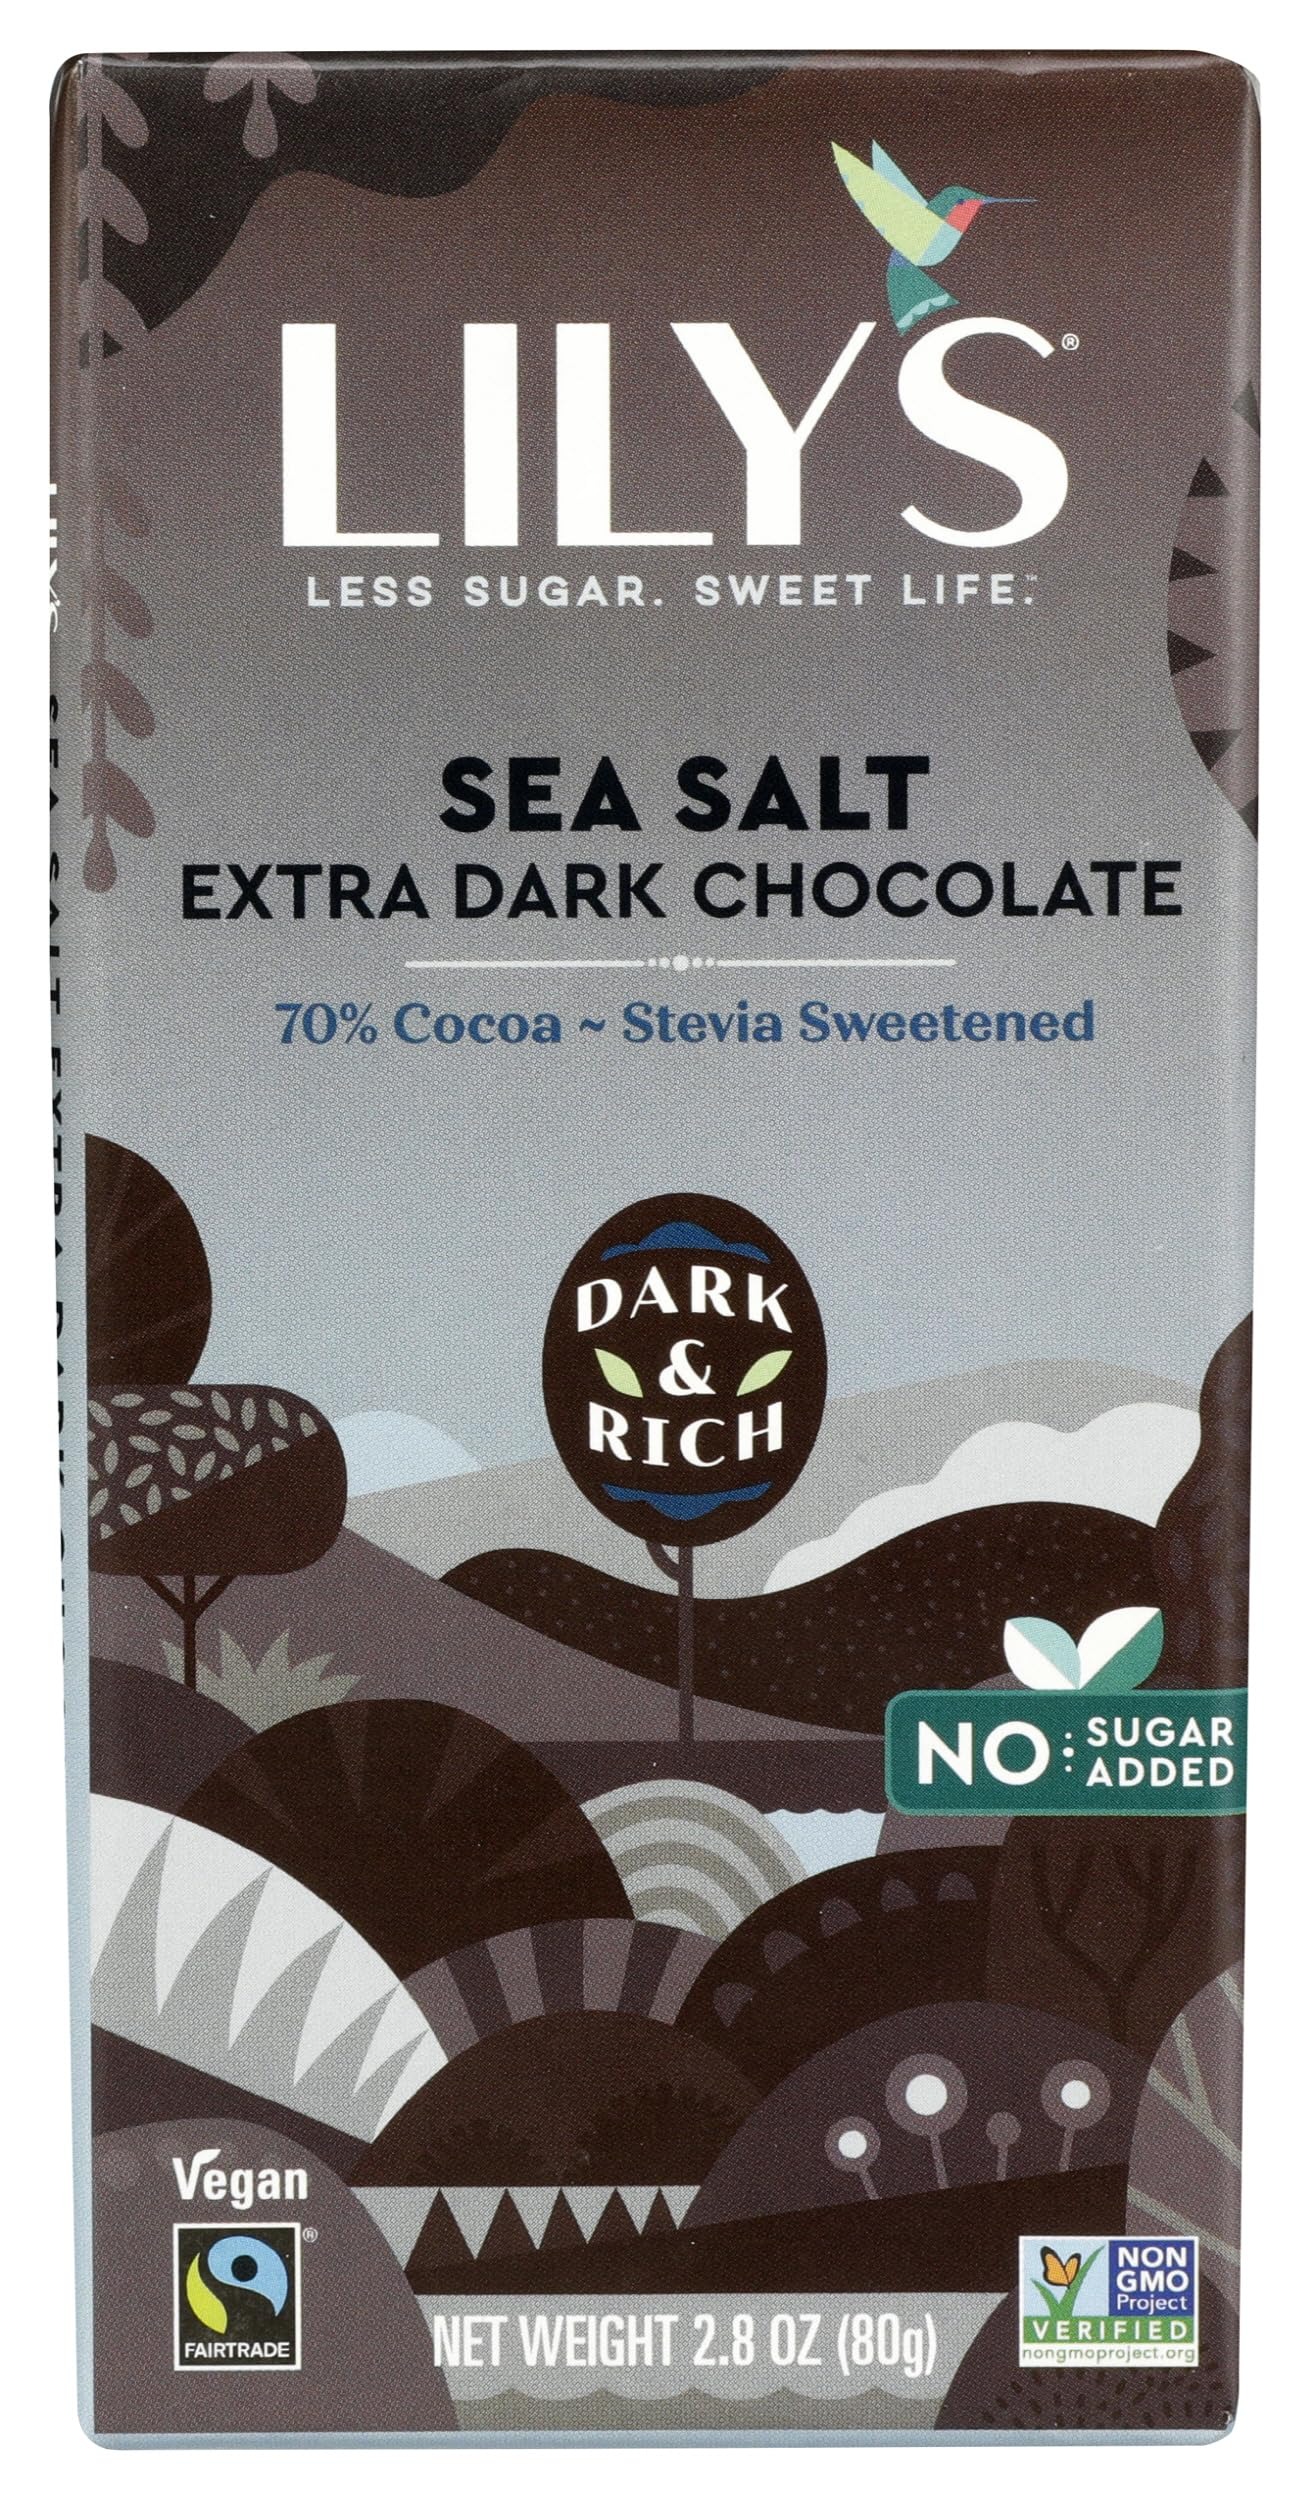
Item Name: Lily's Sweets, 70% Cocoa Extra Dark Chocolate - Sea Salt Bar, 2.8 Ounce
Bullet Point 1: Gluten-free
Bullet Point 2: Made with fairtrade cocoa, cocoa butter and vanilla
Bullet Point 3: Non-GMO
Bullet Point 4: One 2.8 ounce dark chocolate bar
Bullet Point 5: Vegan
Product Description: Lily's dark chocolate in sea salt satisfies your craving for salty and sweet in one convenient package, and since it is sweetened with stevia, it has 25% less calories than dark chocolate sweetened with sugar. This decadent treat is also gluten-free and made with Non-GMO ingredients. The cocoa, cocoa butter and vanilla used in lily's 70% dark chocolate bar complies with fairtrade standards, to help support farmers around the world. Includes one 2.8 ounce chocolate bar.
Value: 2.8
Unit: Ounce

Price: 5.01